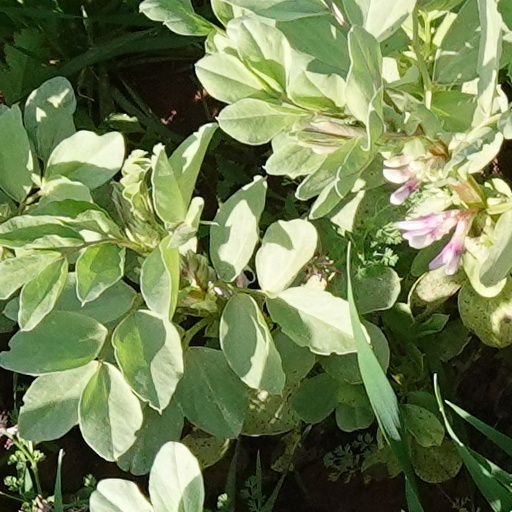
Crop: wheat